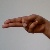
The image shows a hand gesture representing the letter 'H' in Indian Sign Language.